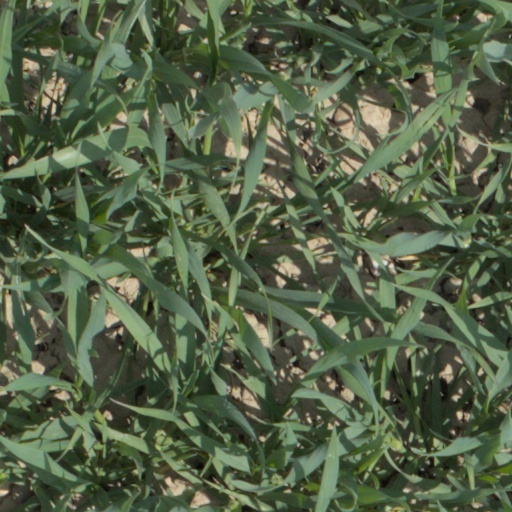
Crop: wheat